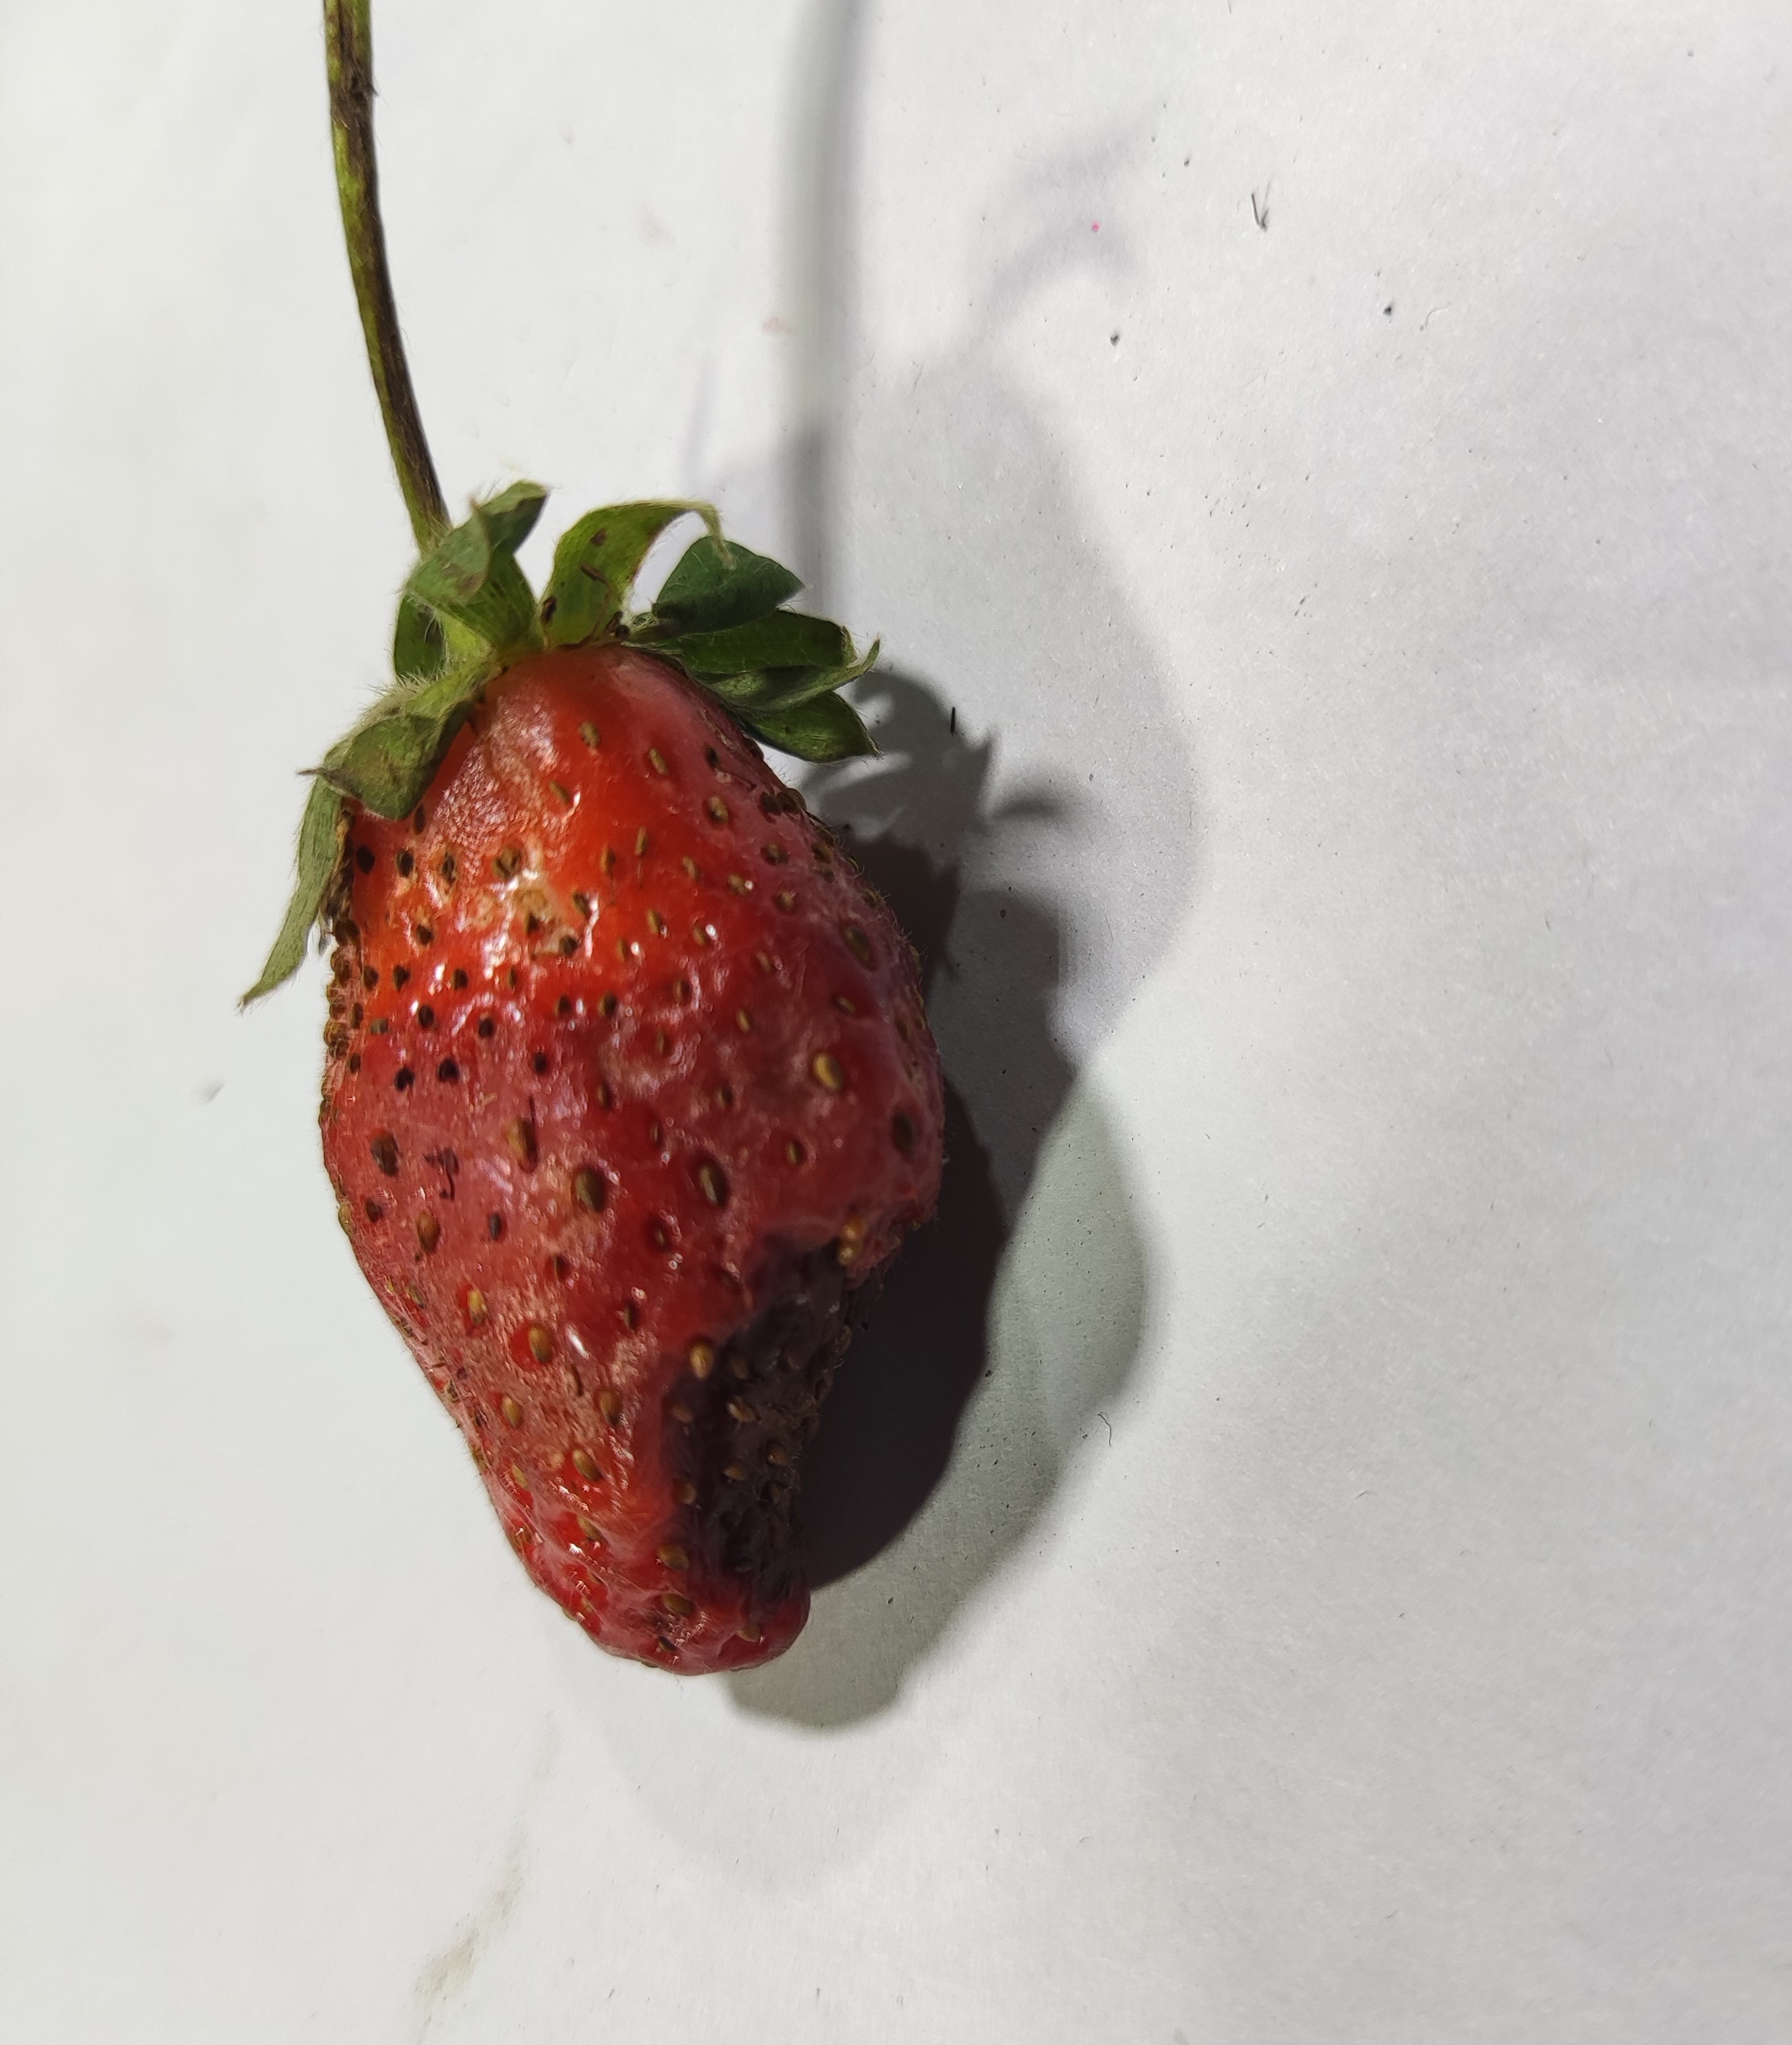
Fruit: strawberry
Condition: rotten